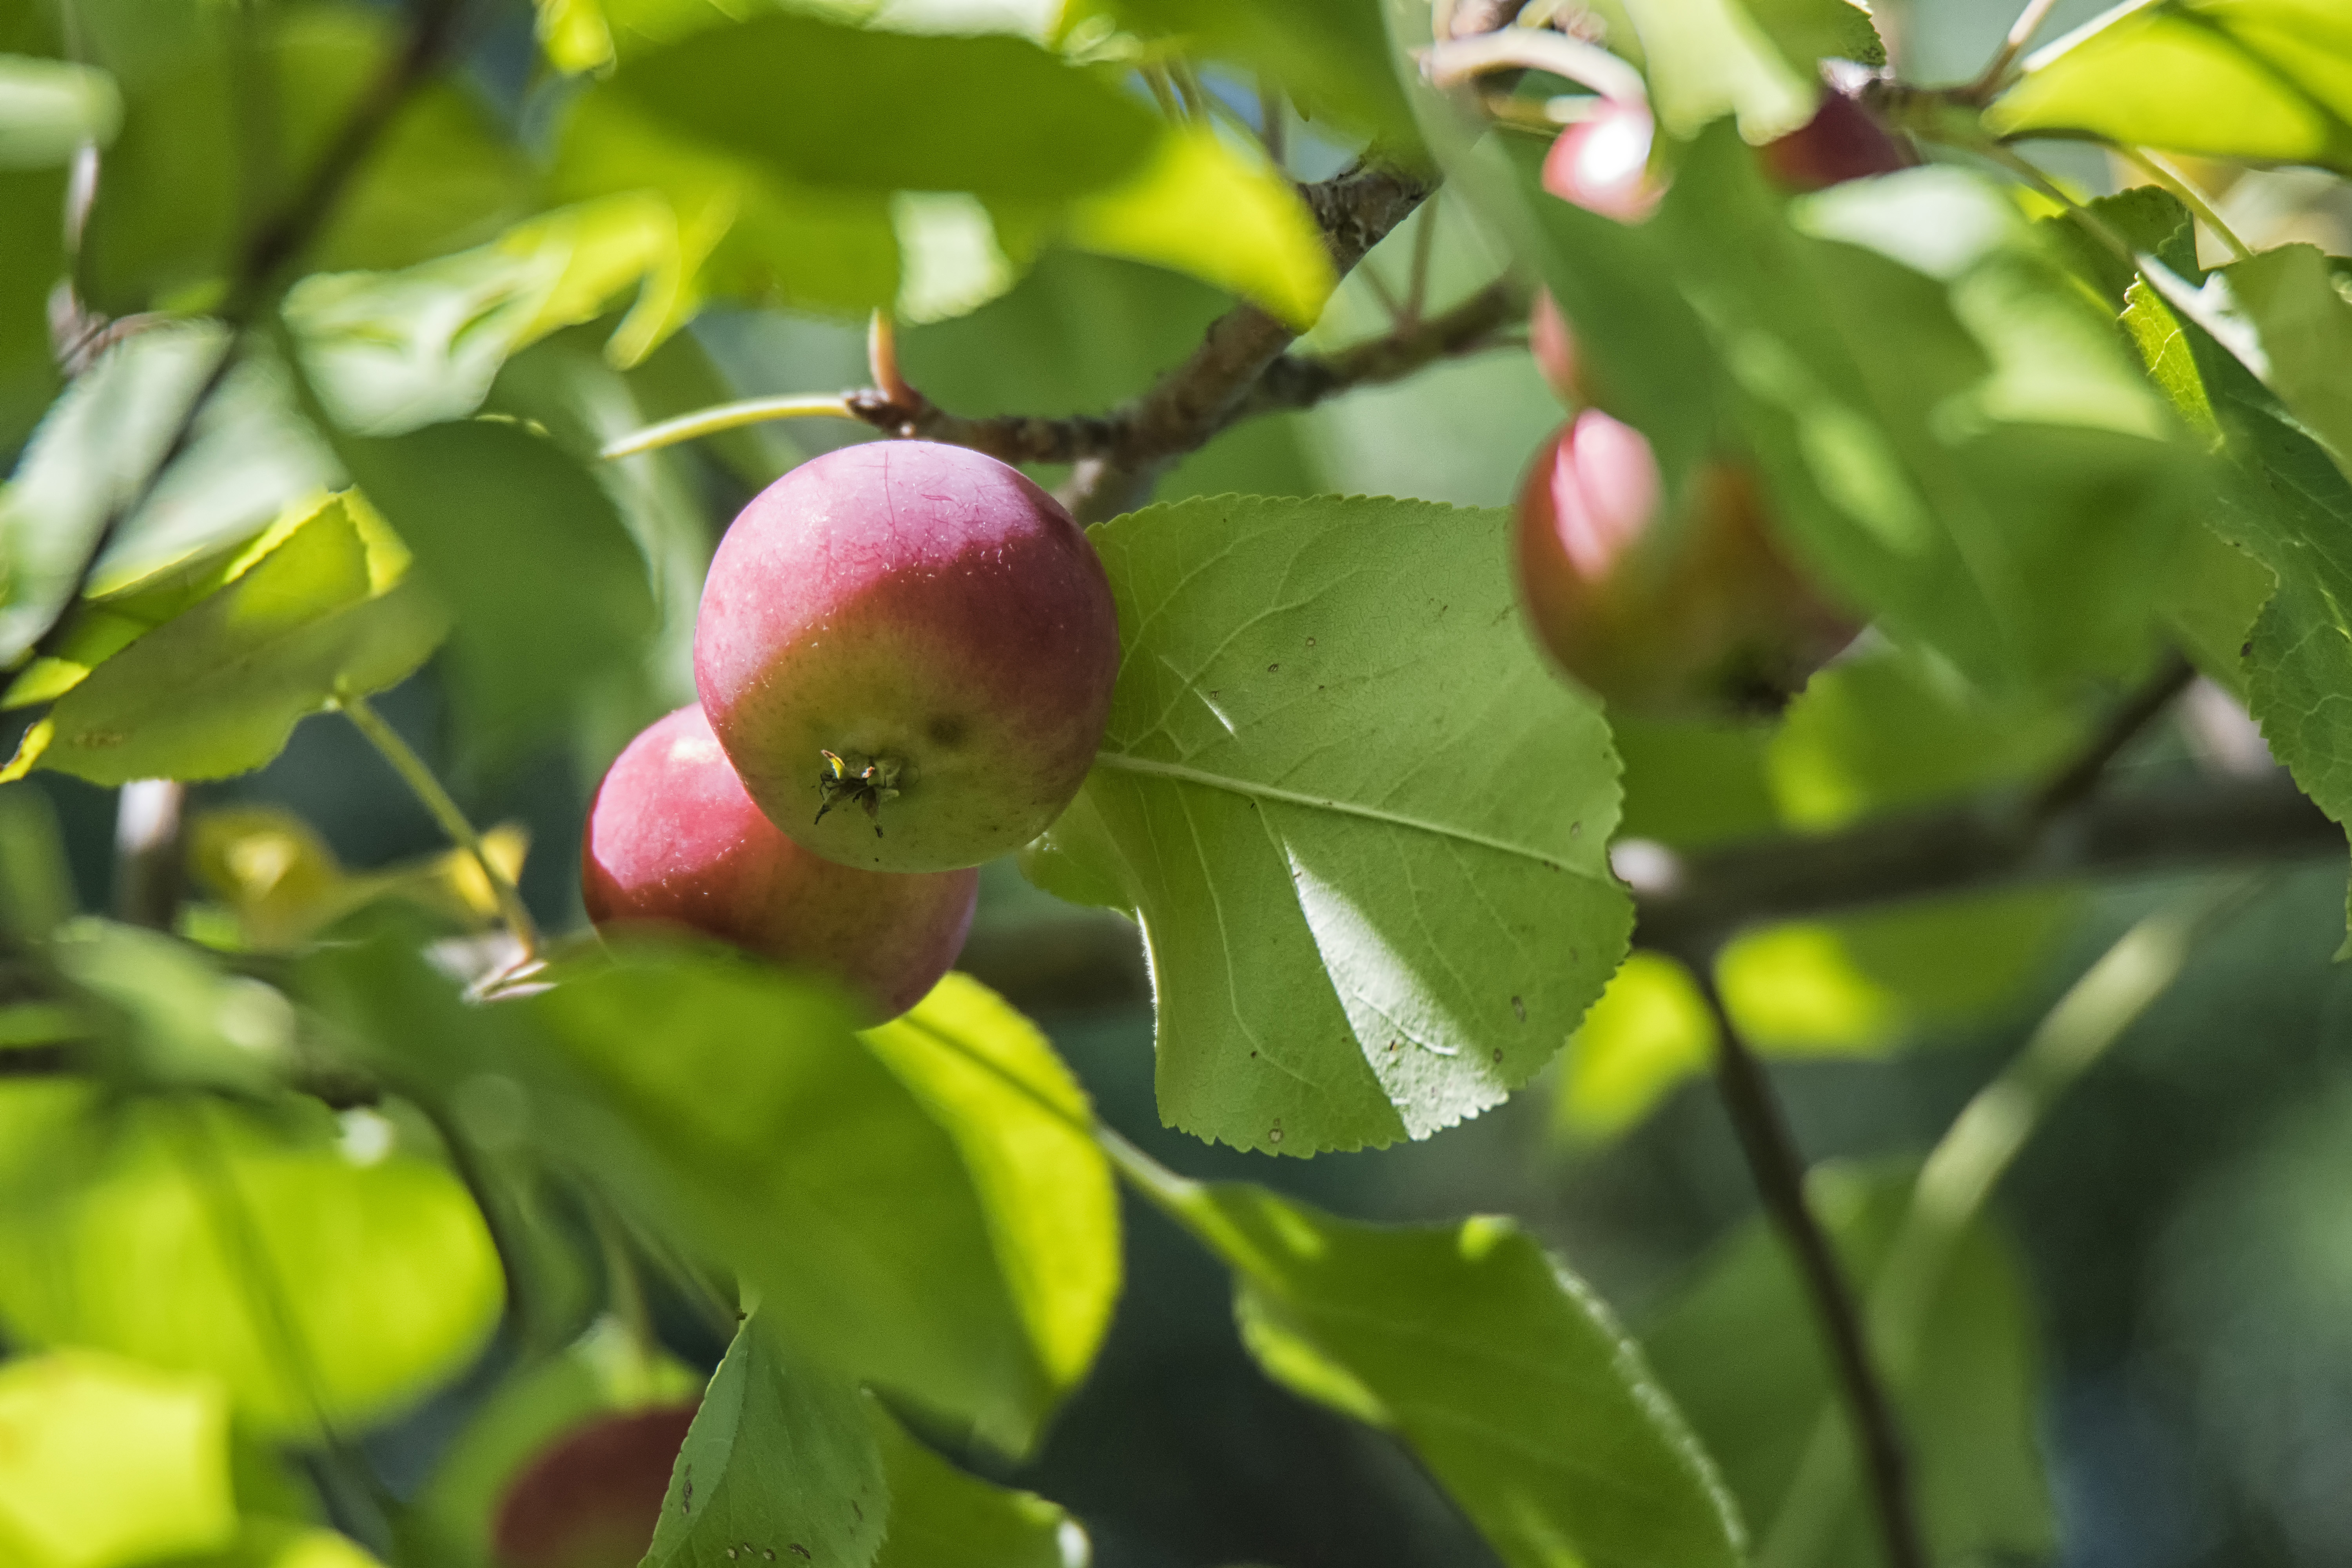
apple, tree, nature, branch, plant, fruit, flower, food, green, produce, evergreen, flora, canada, shrub, quebec, sherbrooke, flowering plant, rose family, acerola, malpighia, woody plant, land plant